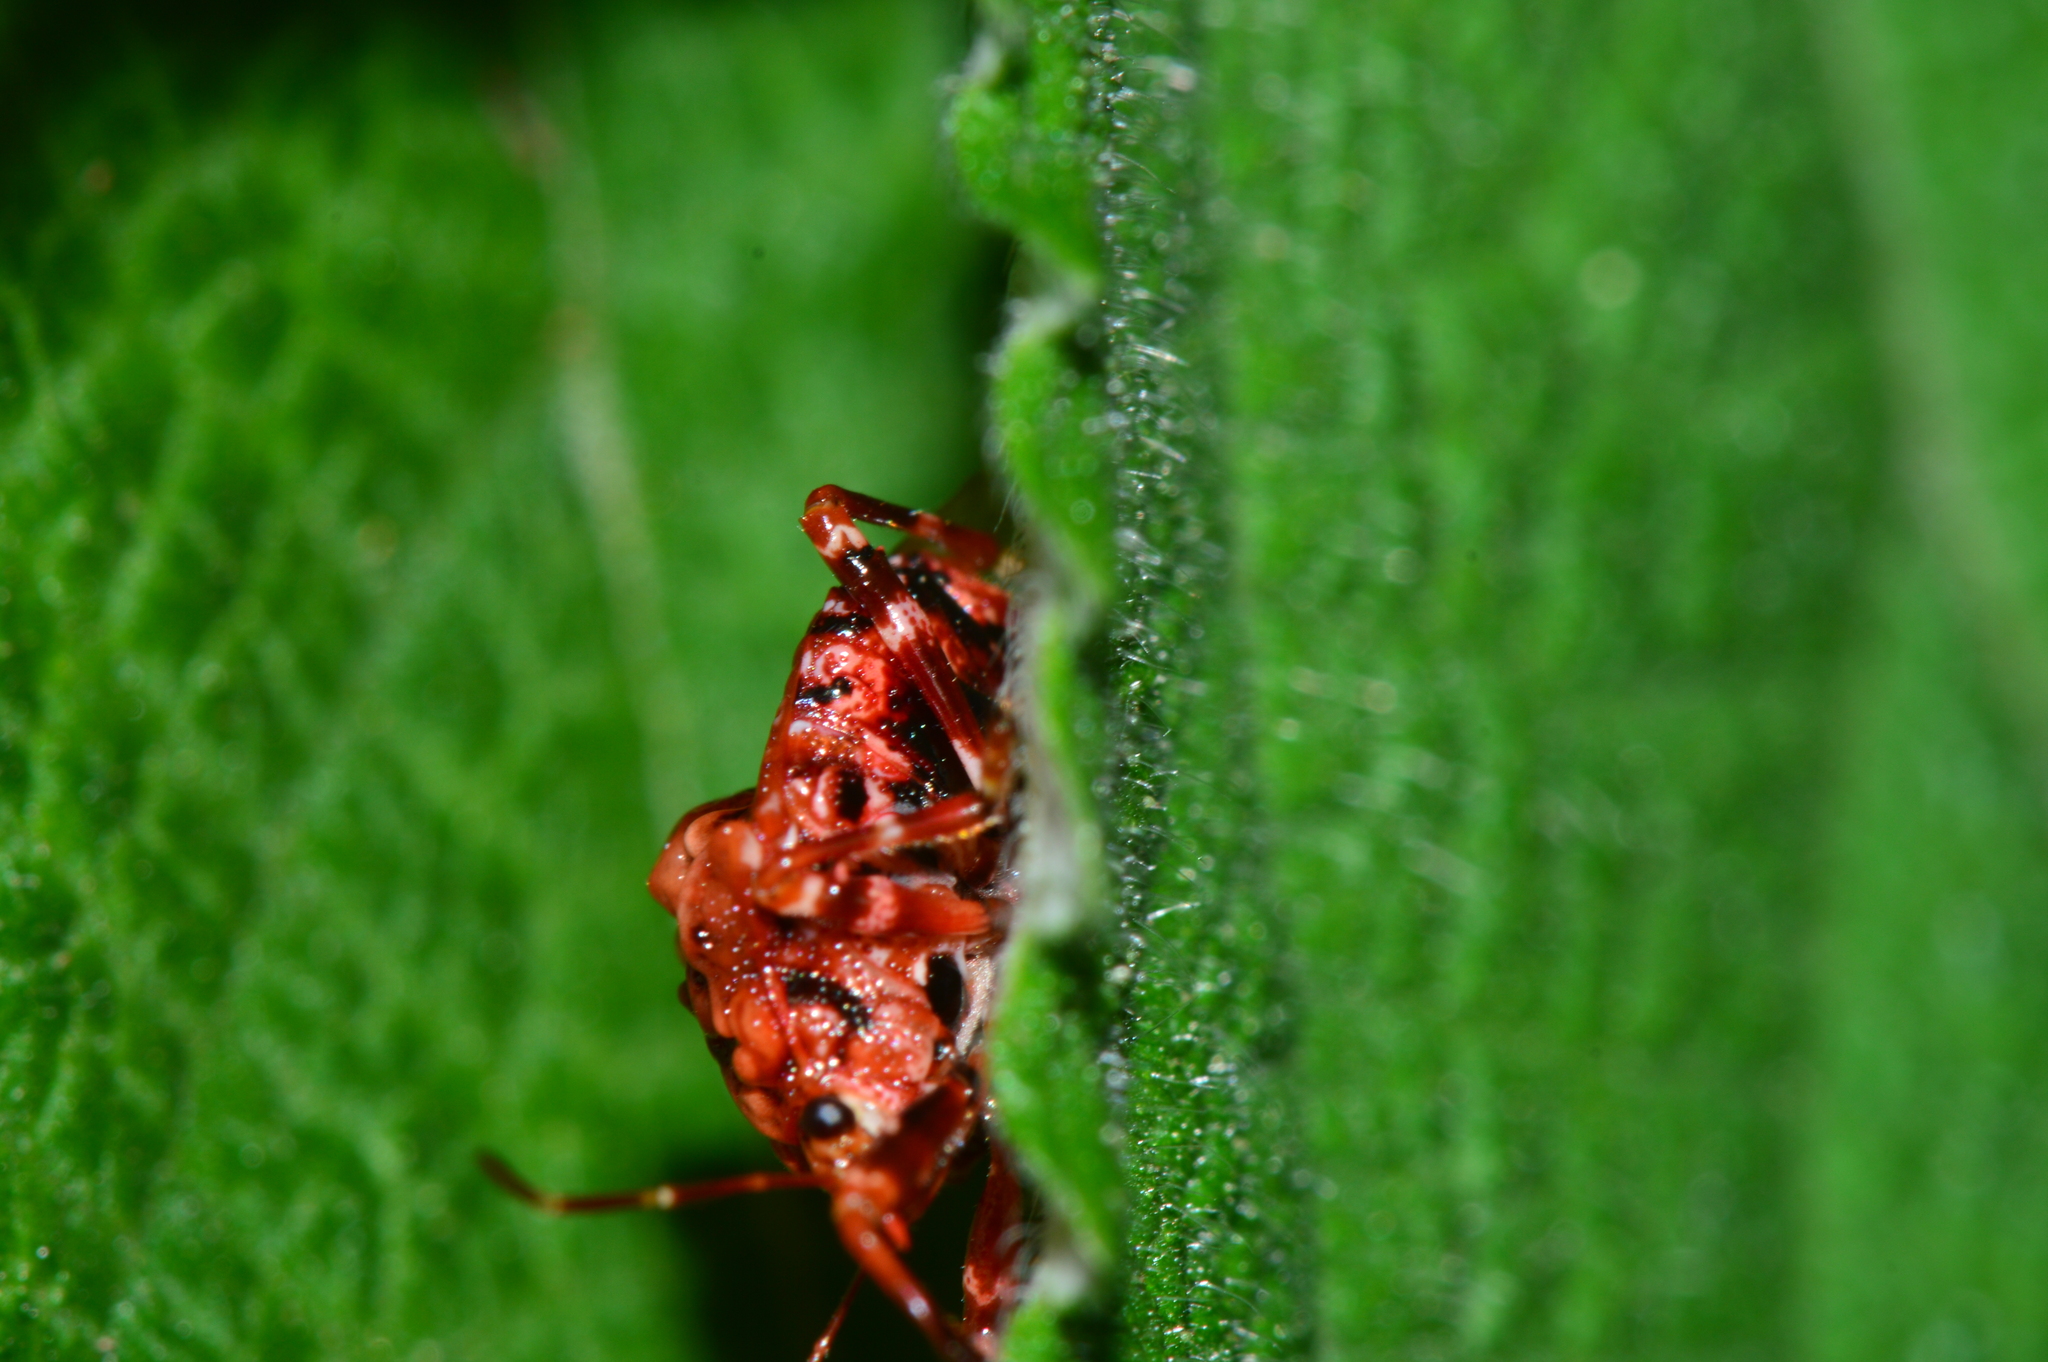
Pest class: stink_bug